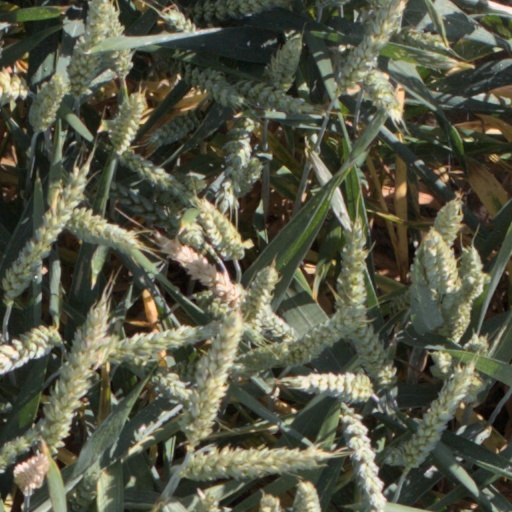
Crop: wheat